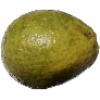
Label: Guava 1